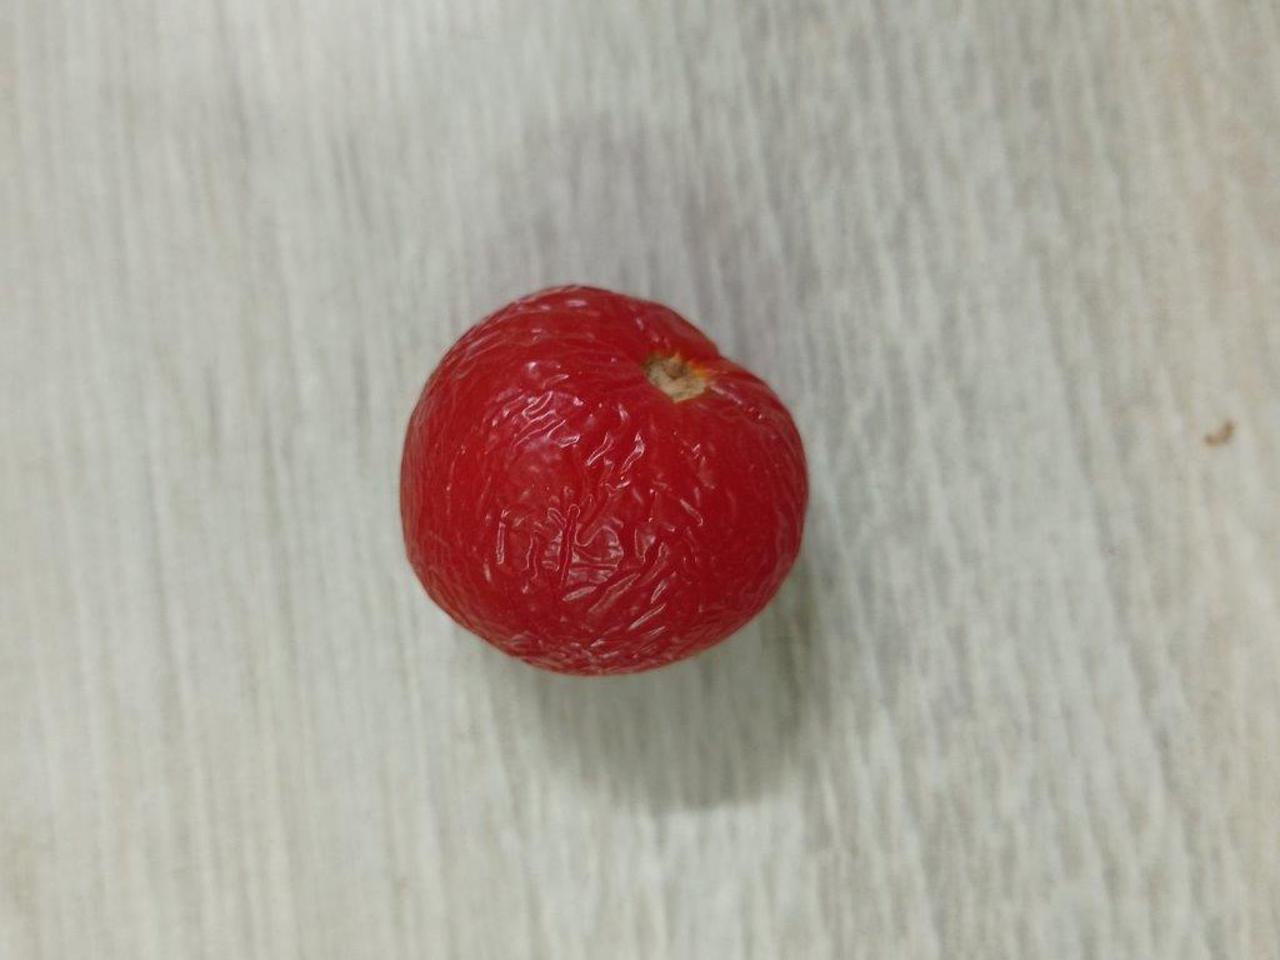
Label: Rotten